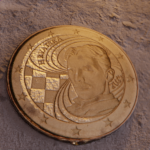
Coin value: 10cents
Country: hr
Edition: standard